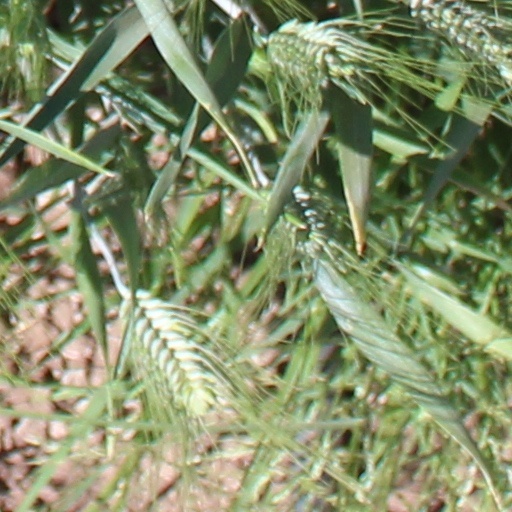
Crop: wheat